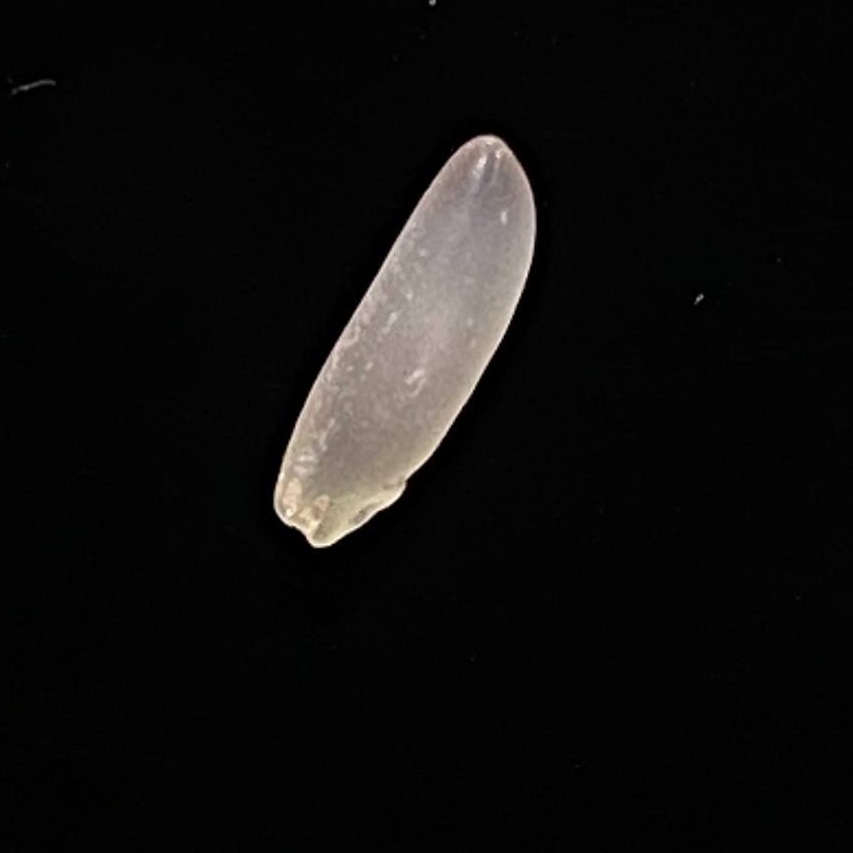
Rice variety: Shampakatari